Peter Gammons

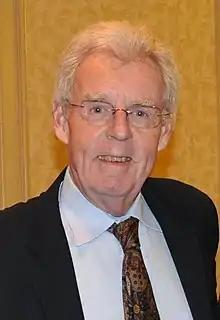
Gammons in 2010

Peter Gammons (born April 9, 1945) is an American media personality and recipient of the J. G. Taylor Spink Award for outstanding baseball writing, given by the Baseball Writers' Association of America.